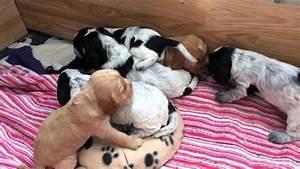
dog